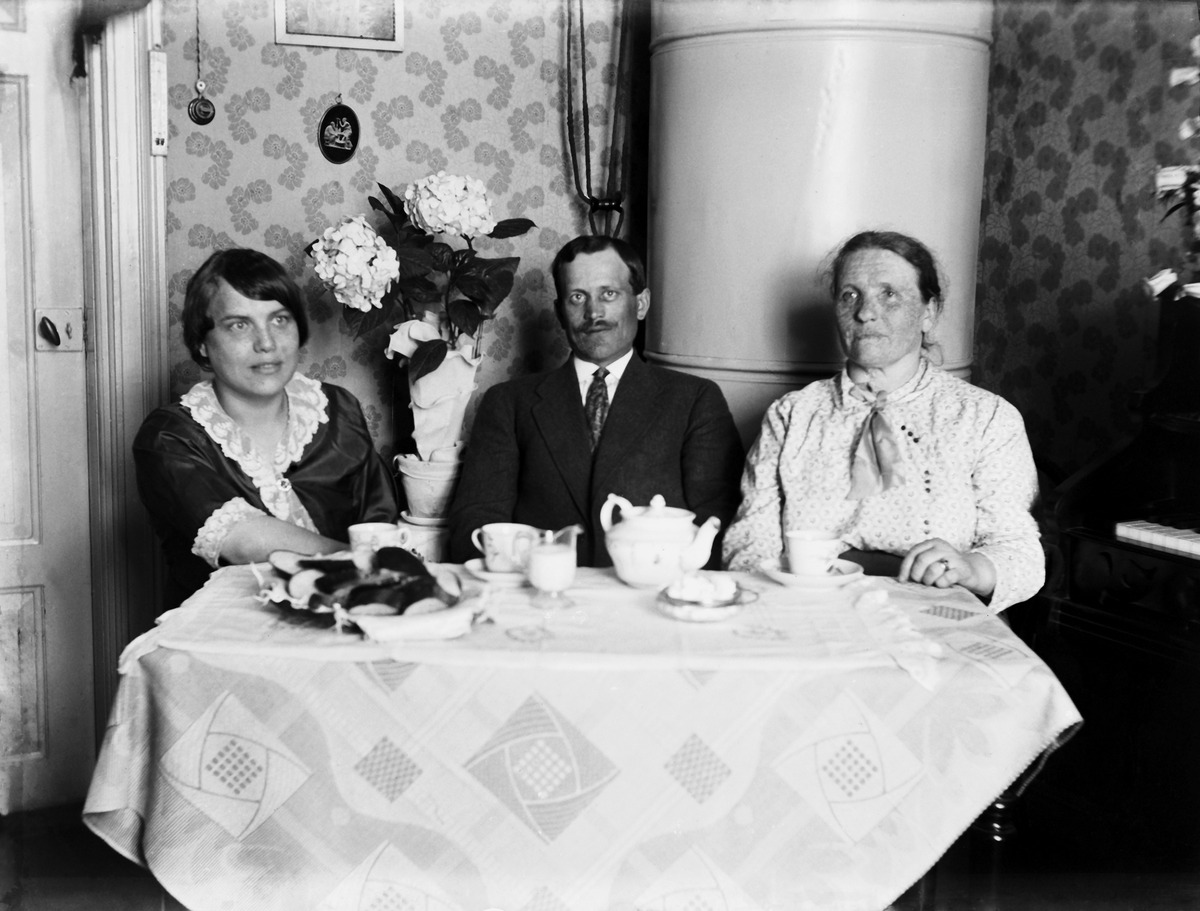
Kahvihetki todennäköisesti Villa Toivolassa (=Meilahti 2) 1910 -luvulla
sisällön kuvaus: Kahvihetki todennäköisesti Villa Toivolassa (=Meilahti 2) 1910 -luvulla. mustavalkoinen
Ajankohta: kuvausaika 1910 -luku n
Paikka: Suomi, Uusimaa, Helsinki, Meilahti Helsinki, Seurasaarentie 1
Aiheet: huvilat, puutalot asuinrakennukset, kulttuurihistorialliset rakennukset, arkkitehtuuri, kattaukset, pianot